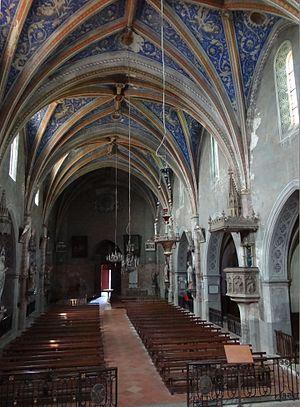
Nef de l'église, vue du chœur
Montgeard est une commune française située dans le département de la Haute-Garonne en région Occitanie.
L’église Notre-Dame-de-l’Assomption de Montgeard est l’église du village de Montgeard, qui fait partie de l’ensemble paroissial de Villefranche-de-Lauragais.